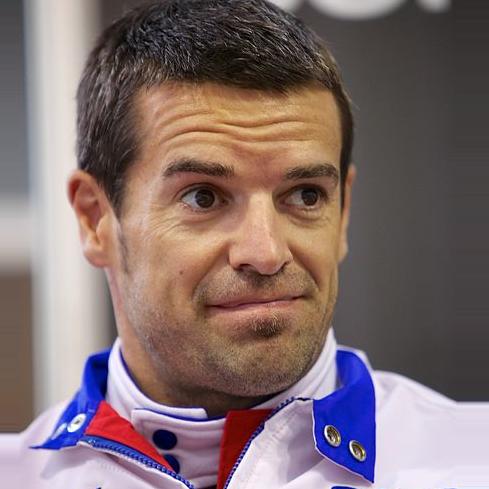
Age: 39